Question: Please indicate a possible affordance area of the book that can be used for holding
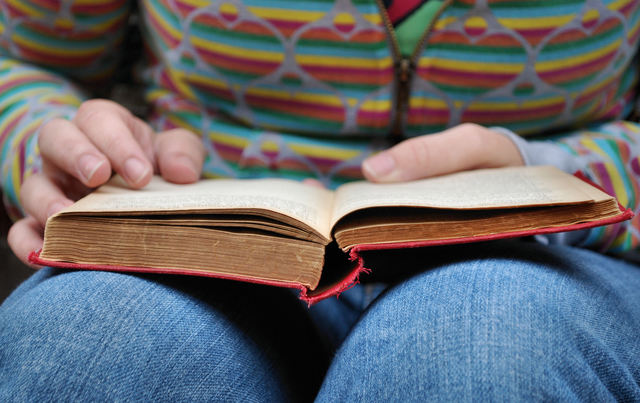
Answer: [19.976, 153.363, 639.176, 312.563]